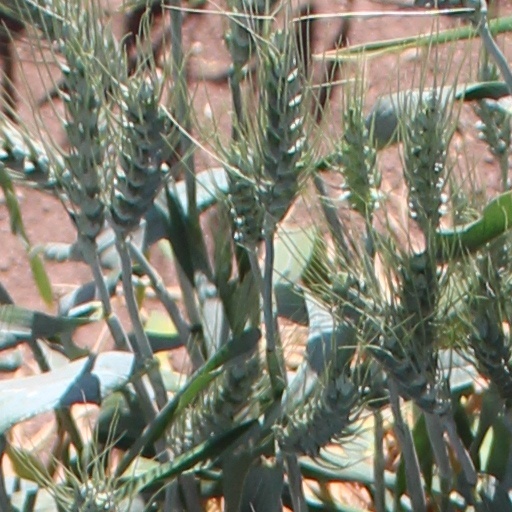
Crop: wheat